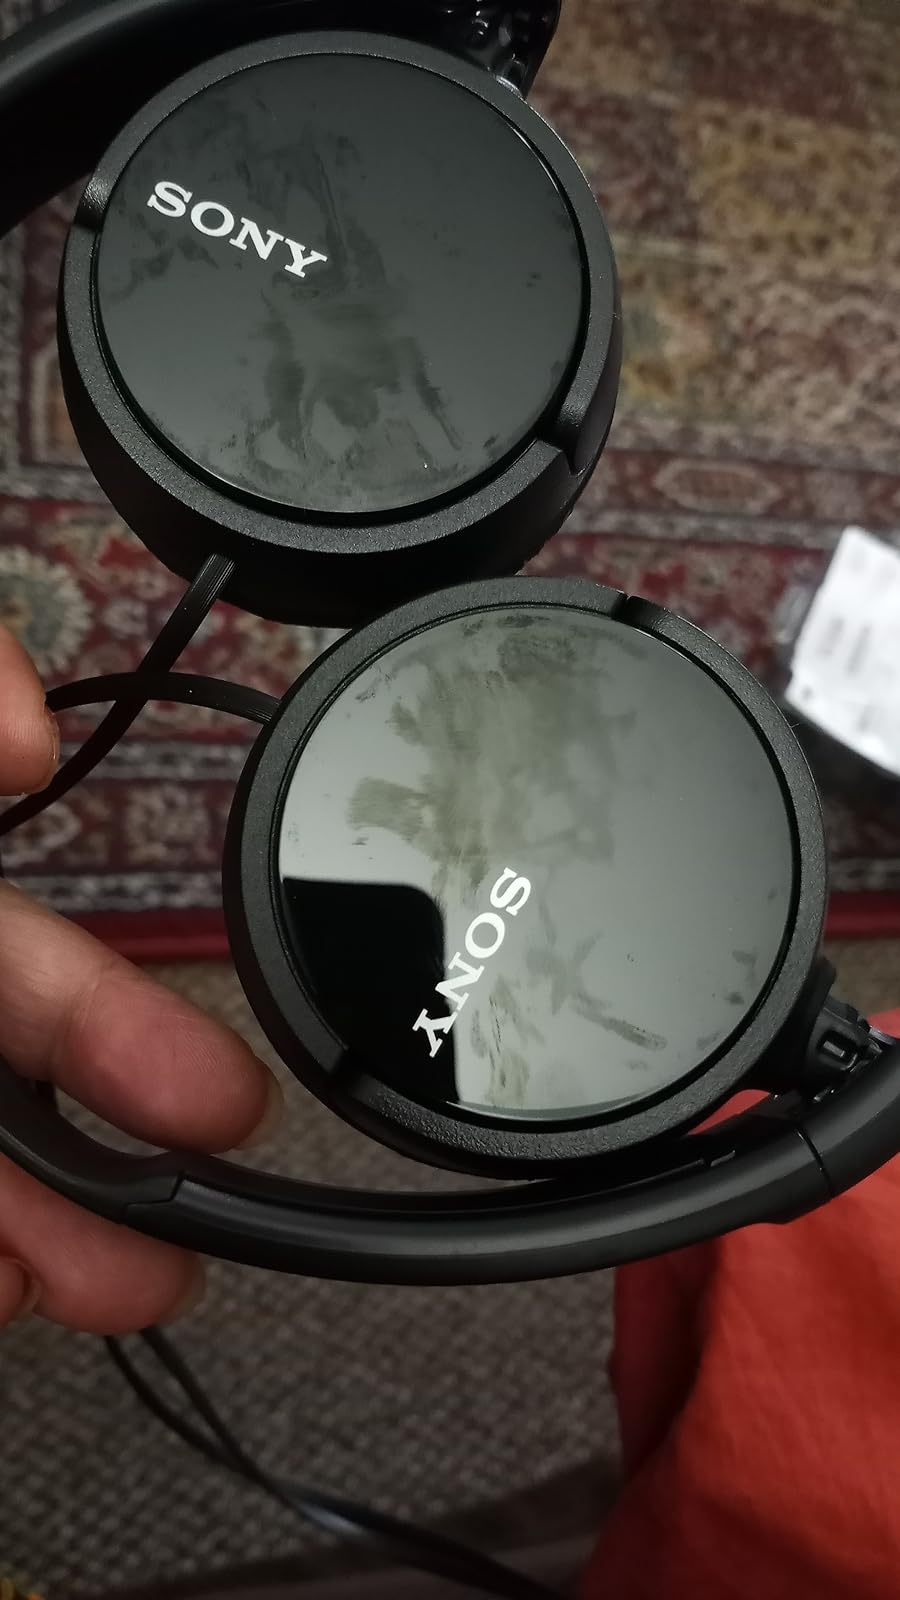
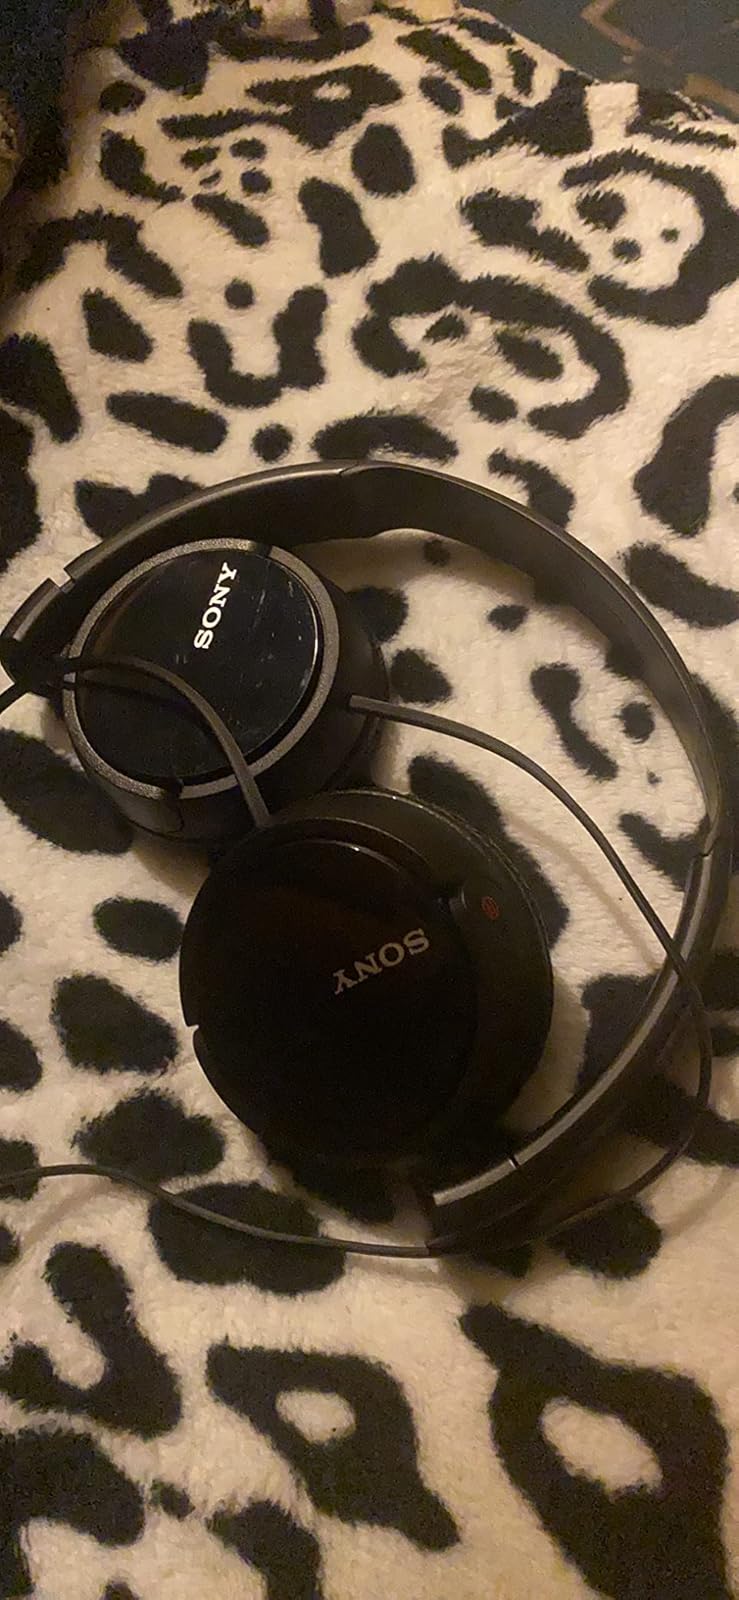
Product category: headphones
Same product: yes